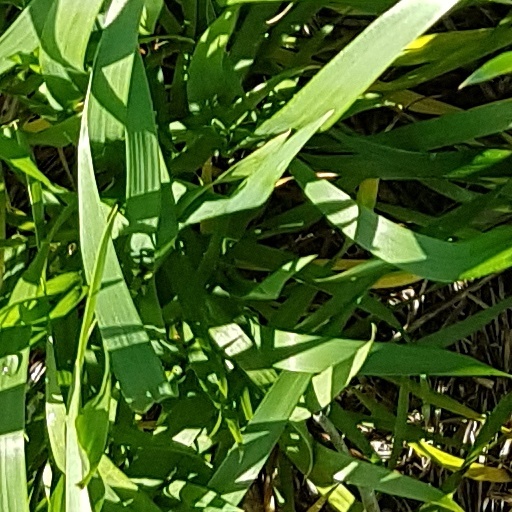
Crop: wheat